Villa of Agrippa Postumus

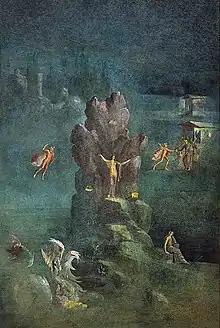
Painting of Perseus and Andromeda from the eastern wall of the Mythological Room

Agrippa Postumus, a grandson of the Emperor Augustus, had a villa on the slopes of Mount Vesuvius, which was buried in the eruption of 79 AD. The villa lies within the current comune of Boscotrecase, Campania, Italy. The villa is best known for its ancient Roman works of art, especially its frescoes. Because the ash from Mount Vesuvius's eruption preserved the frescoes, they were able to be excavated between 1903 and 1905. The frescoes come from various cubicula, or bedrooms that served as places of sociability and business, along the villa's southern hallway that overlooks the bay of Naples.